Burma campaign (1944–1945)

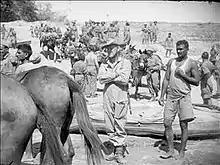
Troops of the 20th Indian Division cross the Irrawaddy one mile west of Myinmu, 14 February 1945

During January and February, the XXXIII Corps (consisting of the British 2nd Division, 19th Indian Division, 20th Indian Division, 268th Indian Brigade and the 254th Indian Tank Brigade) cleared the Shwebo plain and established bridgeheads over the Irrawaddy River near Mandalay. There was heavy fighting, which attracted Japanese reserves and fixed their attention. Late in February, the 7th Indian Division, leading IV Corps, seized crossings at Nyaungu and Pagan near Pakokku. While the 28th (East Africa) Infantry Brigade maintained diversionary pressure against Yenangyaung on the west bank of the river, the 17th Indian Division and the 255th Indian Armoured brigade crossed through 7th Indian Division's bridgeheads and began advancing to Meiktila.